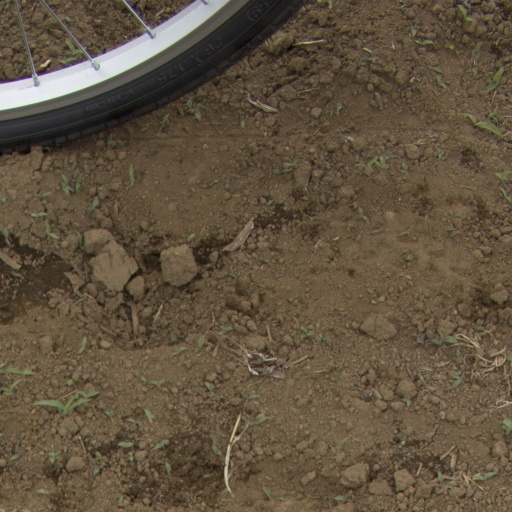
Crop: Jerusalem artichoke